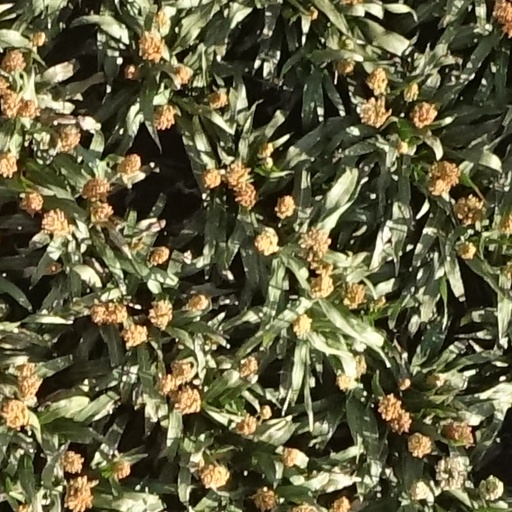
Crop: sorghum